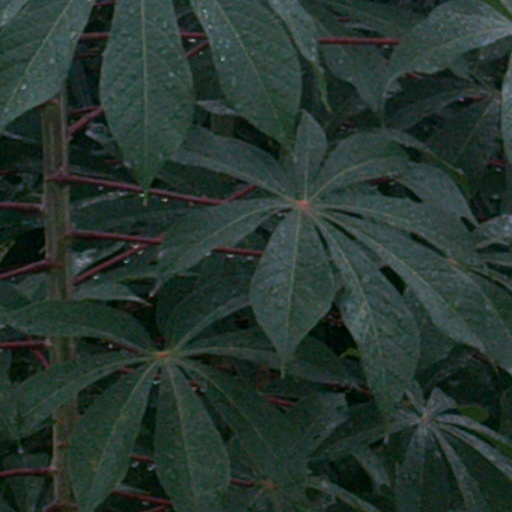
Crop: cassava